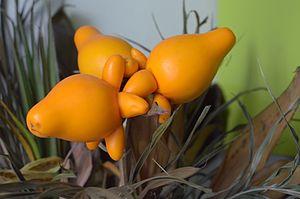
La Morelle mammiforme est une espèce de plantes de la famille des Solanaceae. Elle porte les noms vulgaires de « pomme téton » et « poire de bachelier ».